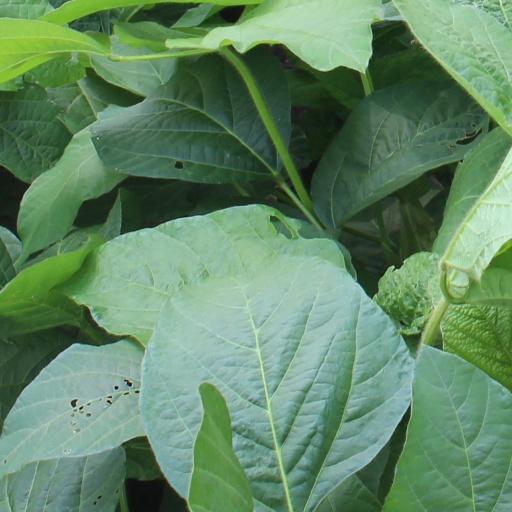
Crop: soybean